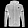
Label: Coat